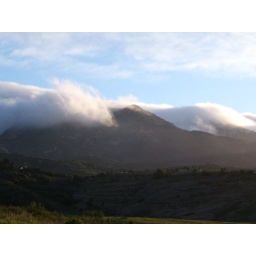
Early this week the clouds draped over the mountains like a table cloth. I snapped this just before going to work.